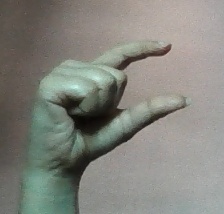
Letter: dal